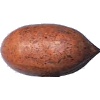
Label: nut_pecan